Answer in natural language. How many Chairs are visible in the scene? Choose between the following options: 5, 7, 4, 2 or 6
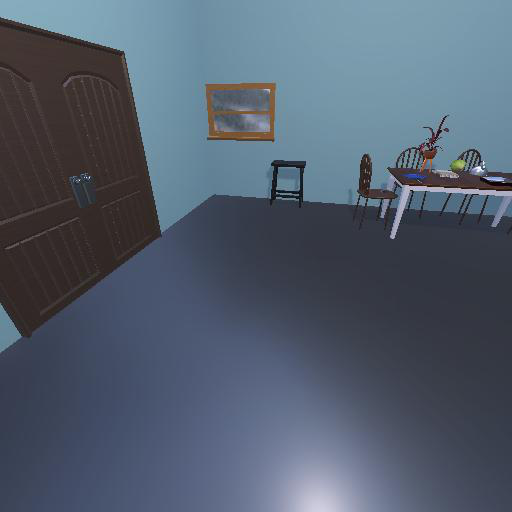
<answer>4</answer>